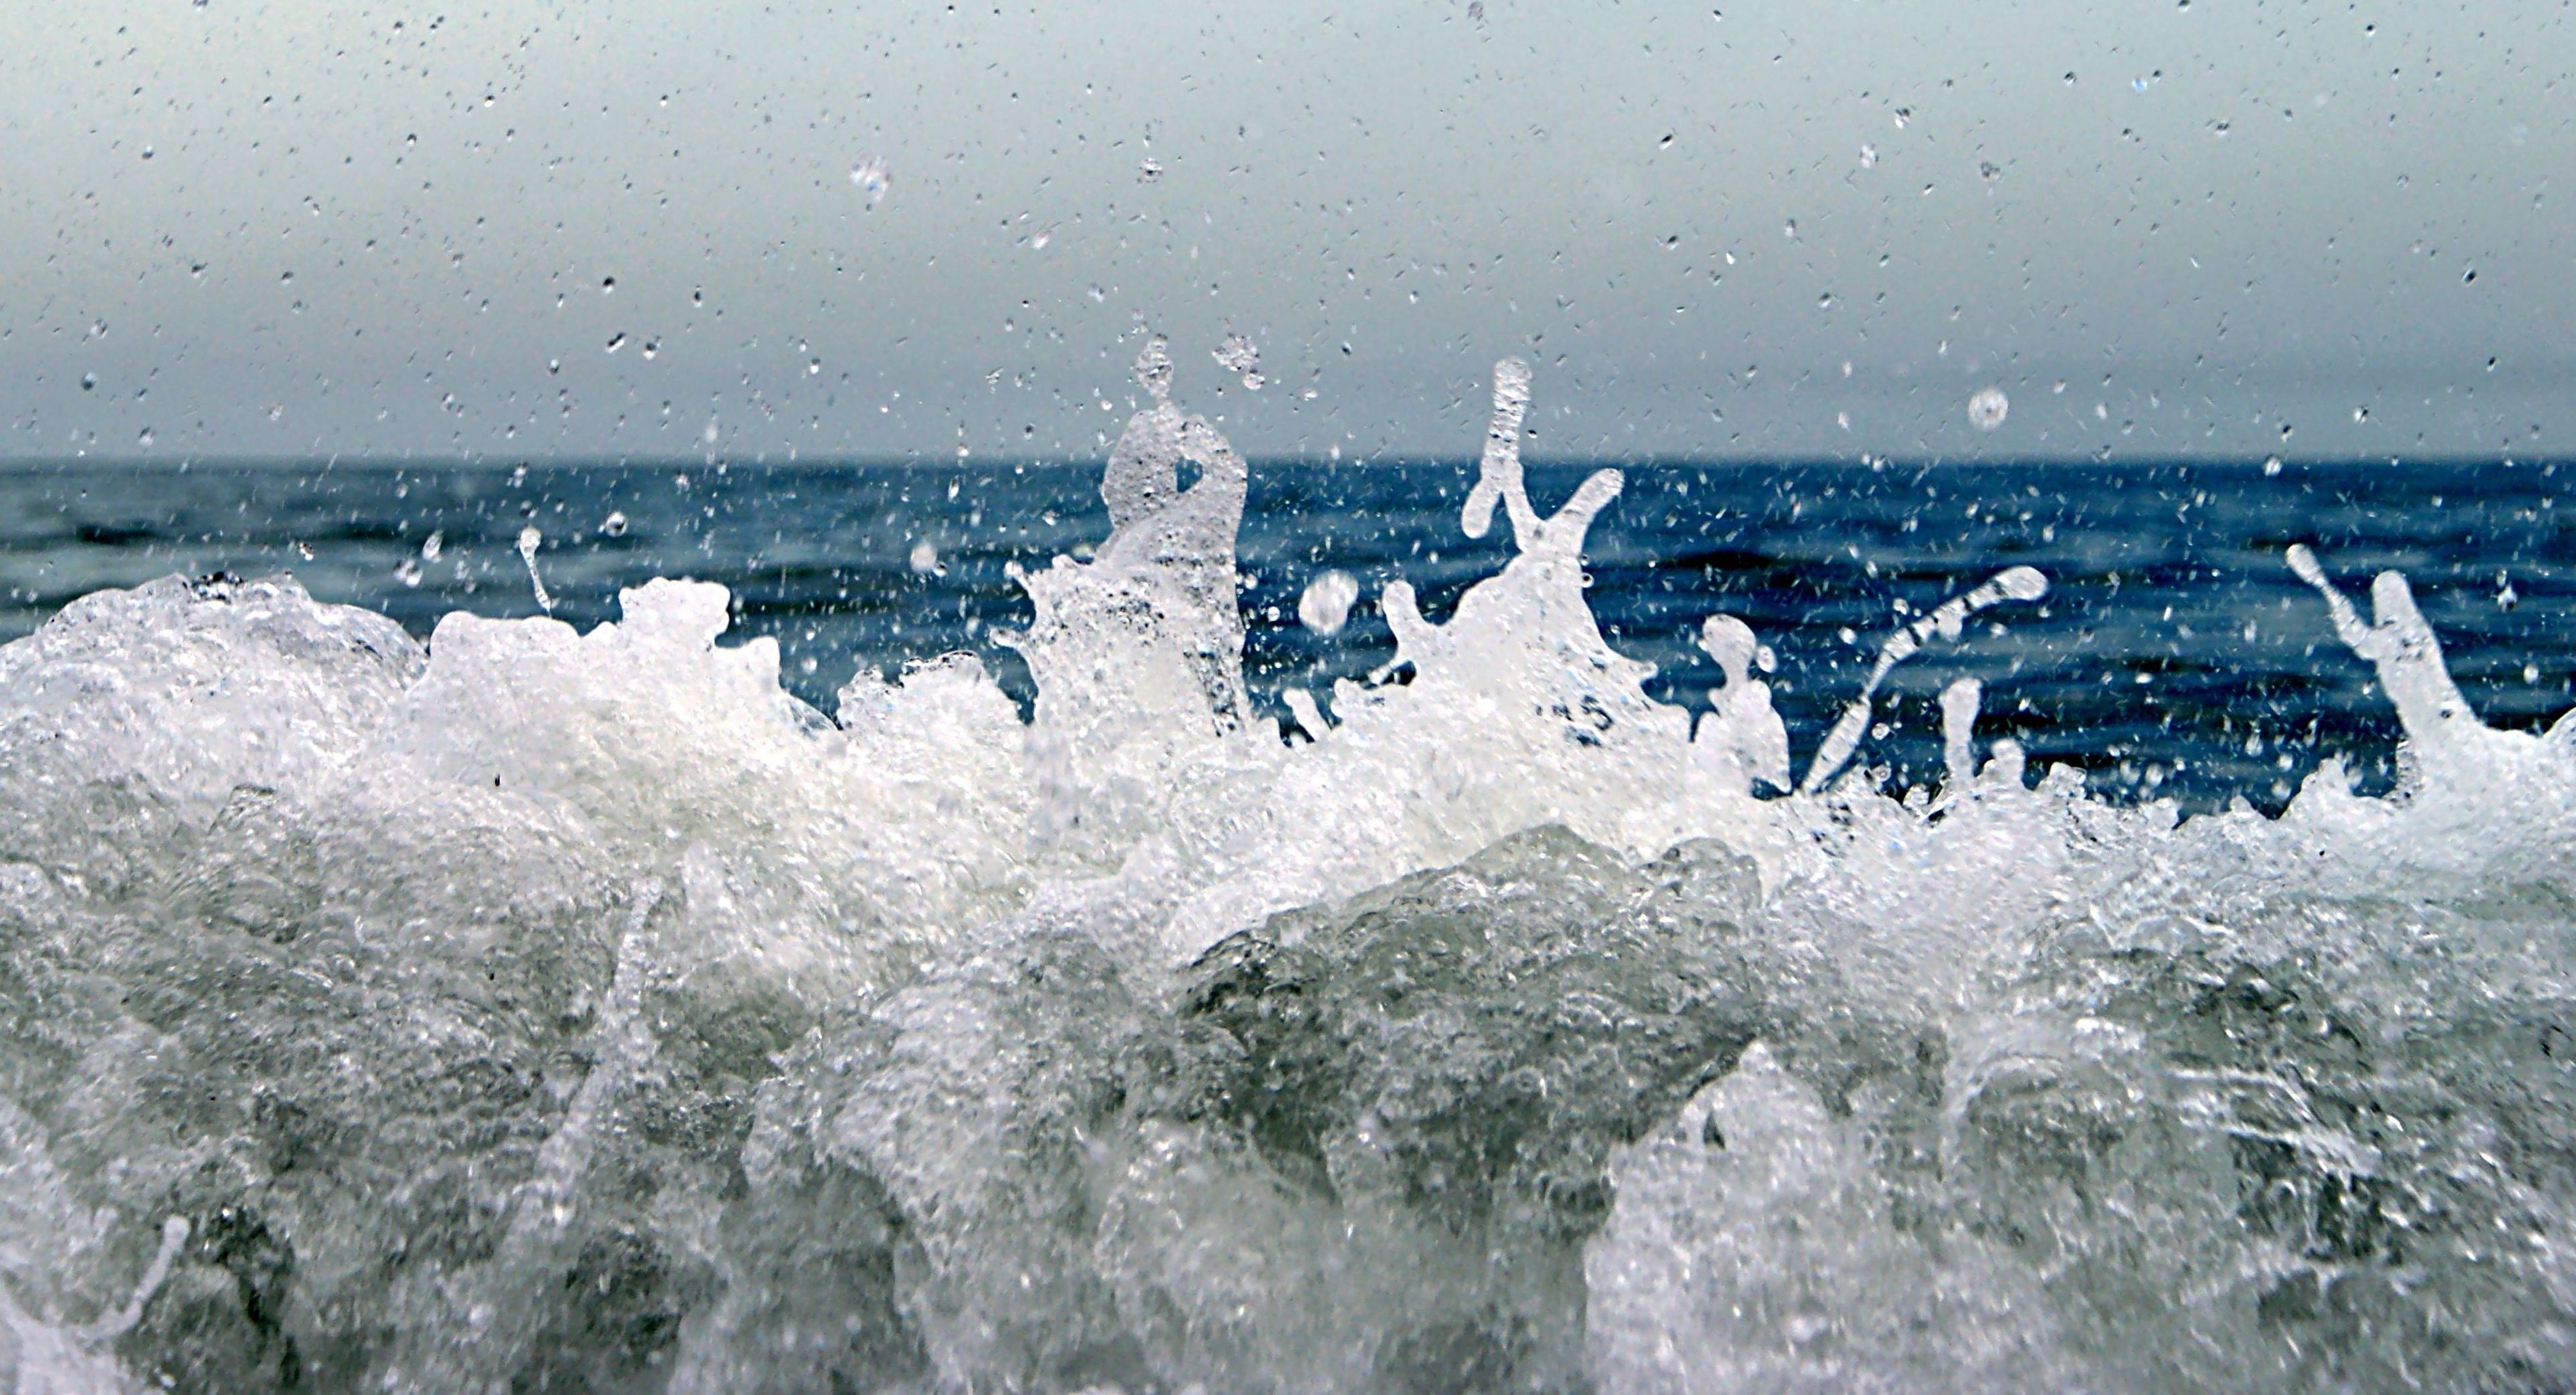
sea, water, ocean, horizon, snow, winter, wave, wind, frost, foam, ice, surf, spray, weather, arctic, season, freezing, black sea, atmospheric phenomenon, wind wave